Eric Daniels

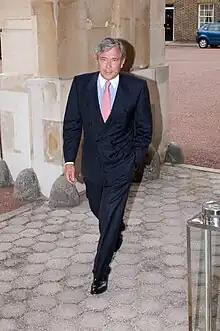

John Eric Daniels (born August 14, 1951) is an American banker, and the former chief executive officer (CEO) of Lloyds Banking Group.